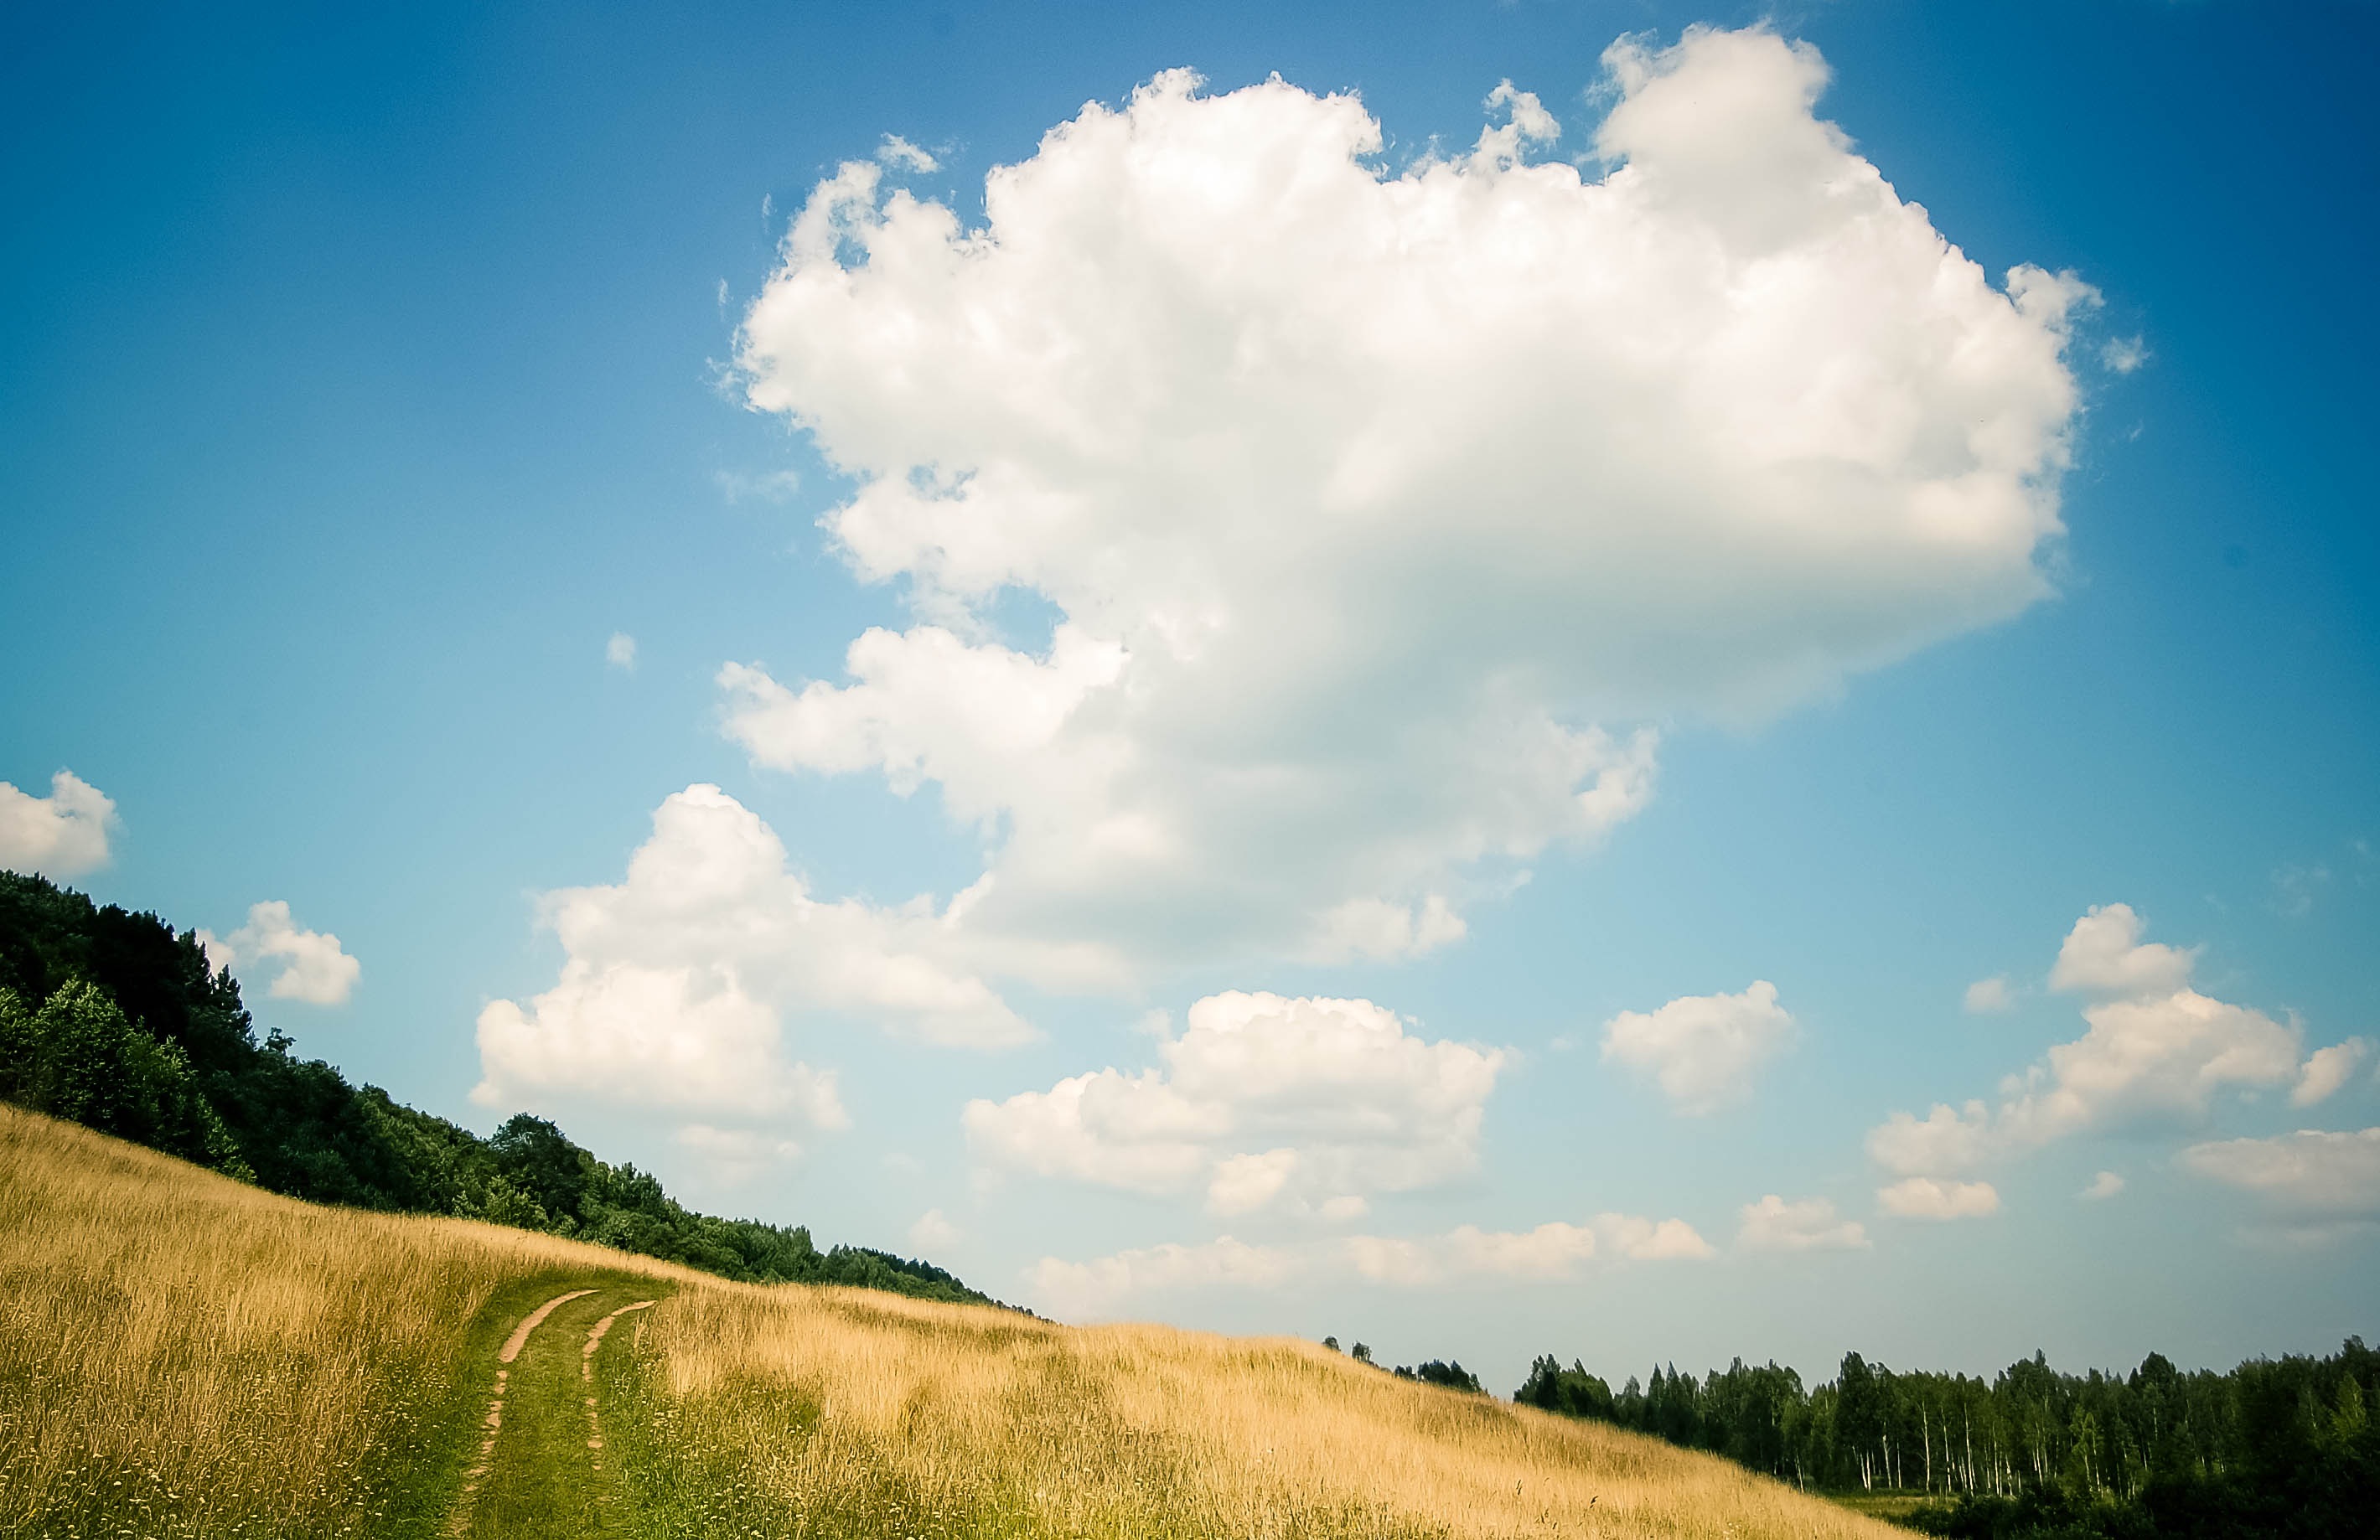
landscape, tree, nature, grass, horizon, walking, cloud, sky, sun, sunrise, sunset, road, white, field, meadow, prairie, sunlight, morning, hill, land, summer, panoramic, spring, green, dirt, weather, cumulus, blue, agriculture, plain, erosion, cloudscape, blue sky, flowers, sunny, hills, clouds, stage, grassland, bright, azure, beautiful, dramatic, area, russia, gras, sunset sky, rural landscape, ecosystem, himmel, green grass, the way, rural area, intercity, greens, field grass, nature landscape, spring landscape, meteorological phenomenon, rural areas, atmosphere of earth, sky grass, panoramic flowers, sunrise sunset